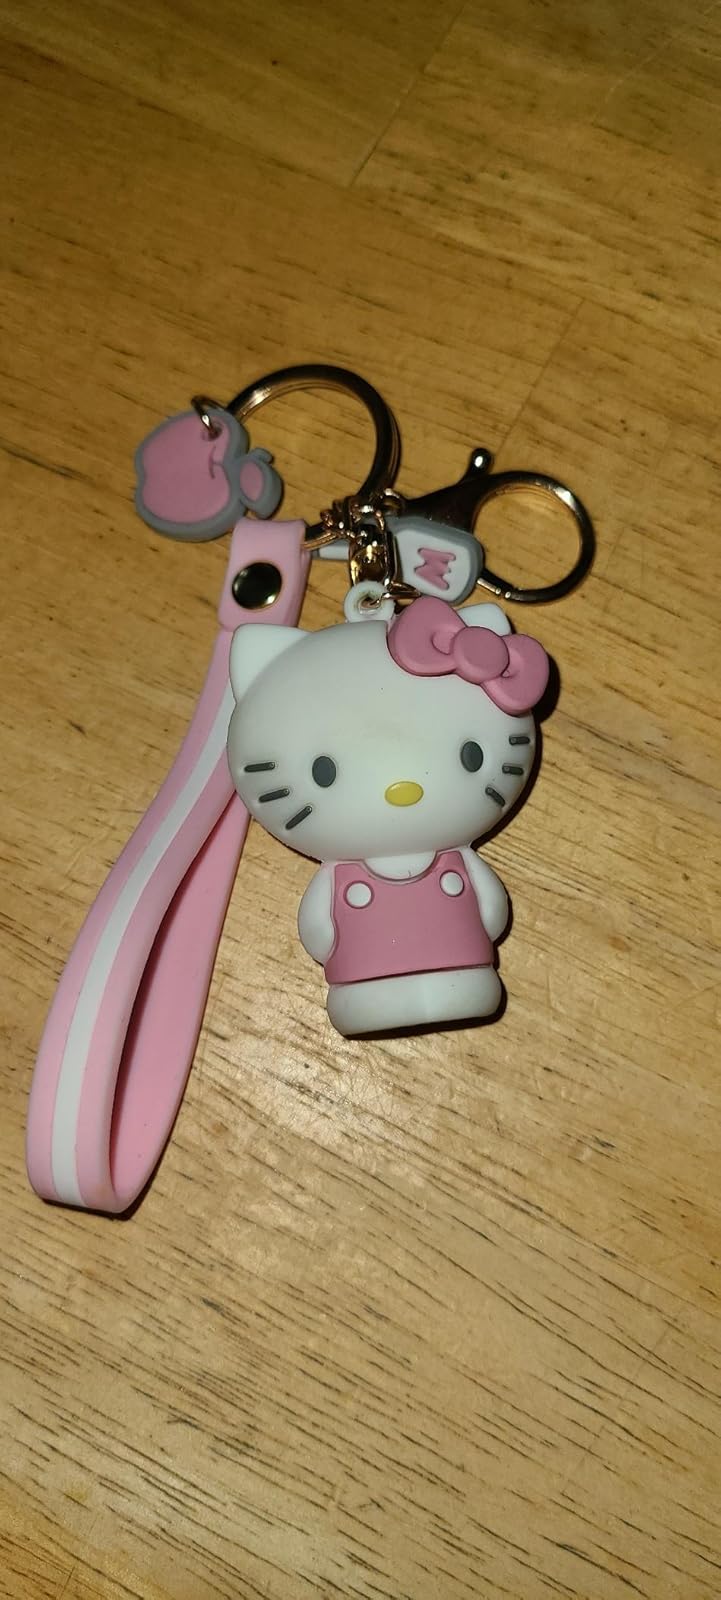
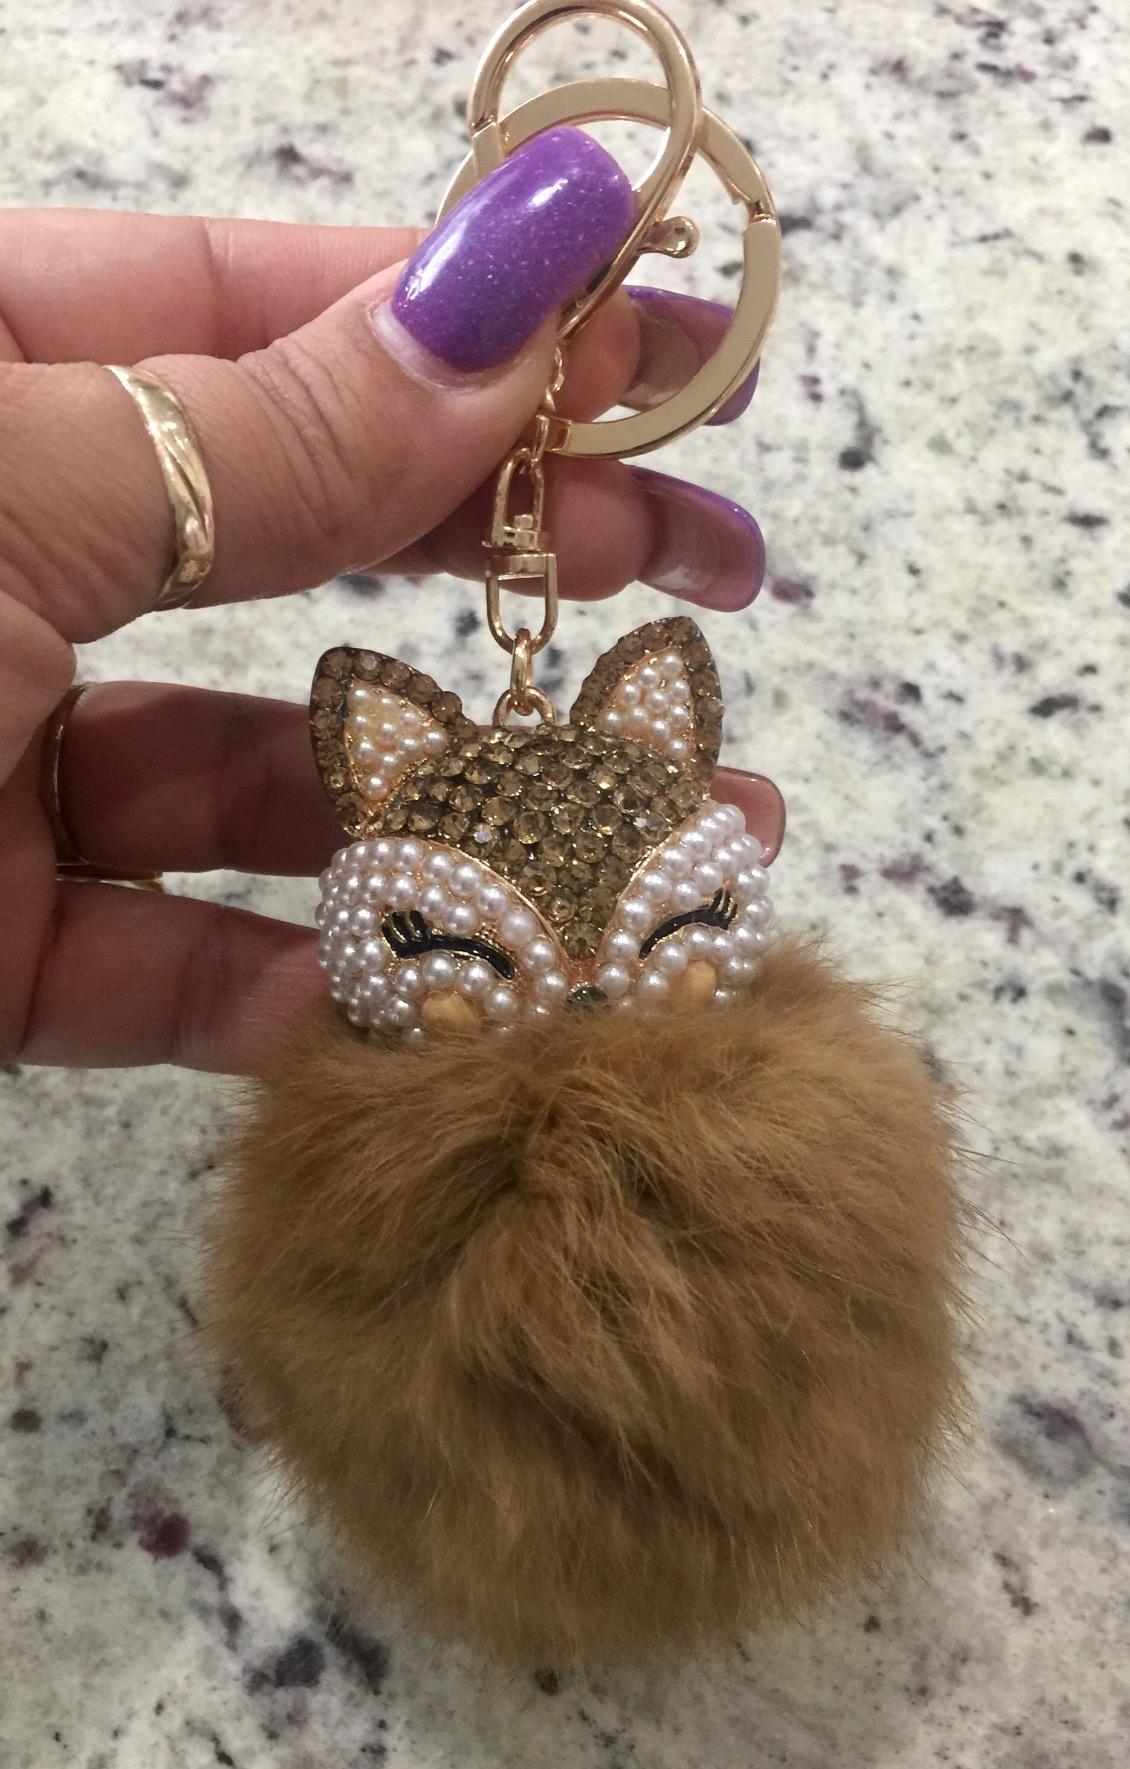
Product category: accessories_keychain
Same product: no